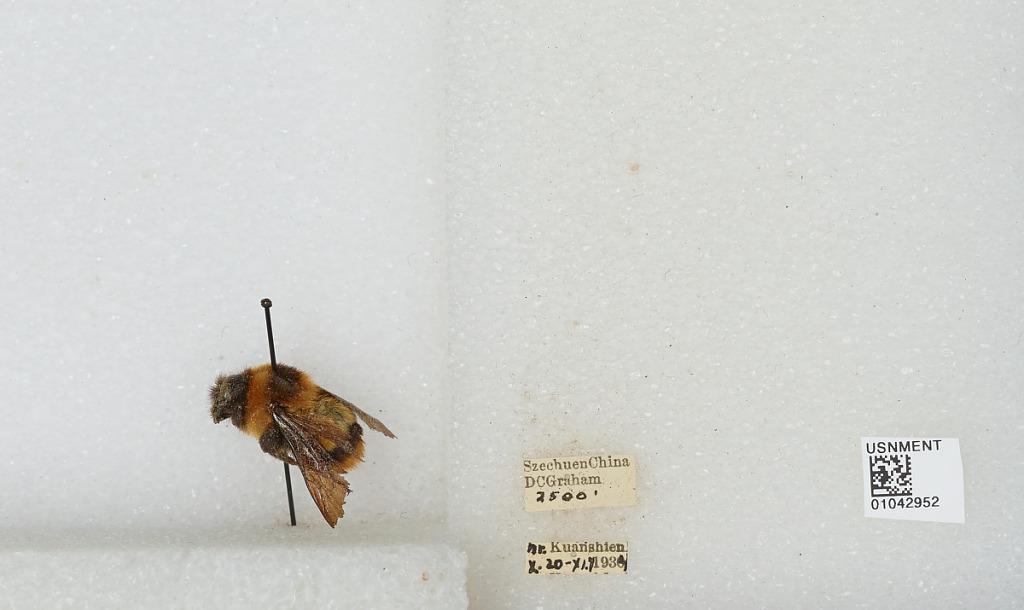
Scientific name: Bombus sp.
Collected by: D. Graham
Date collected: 1934-10-20
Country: China
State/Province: Sichuan
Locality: near Kuanshien